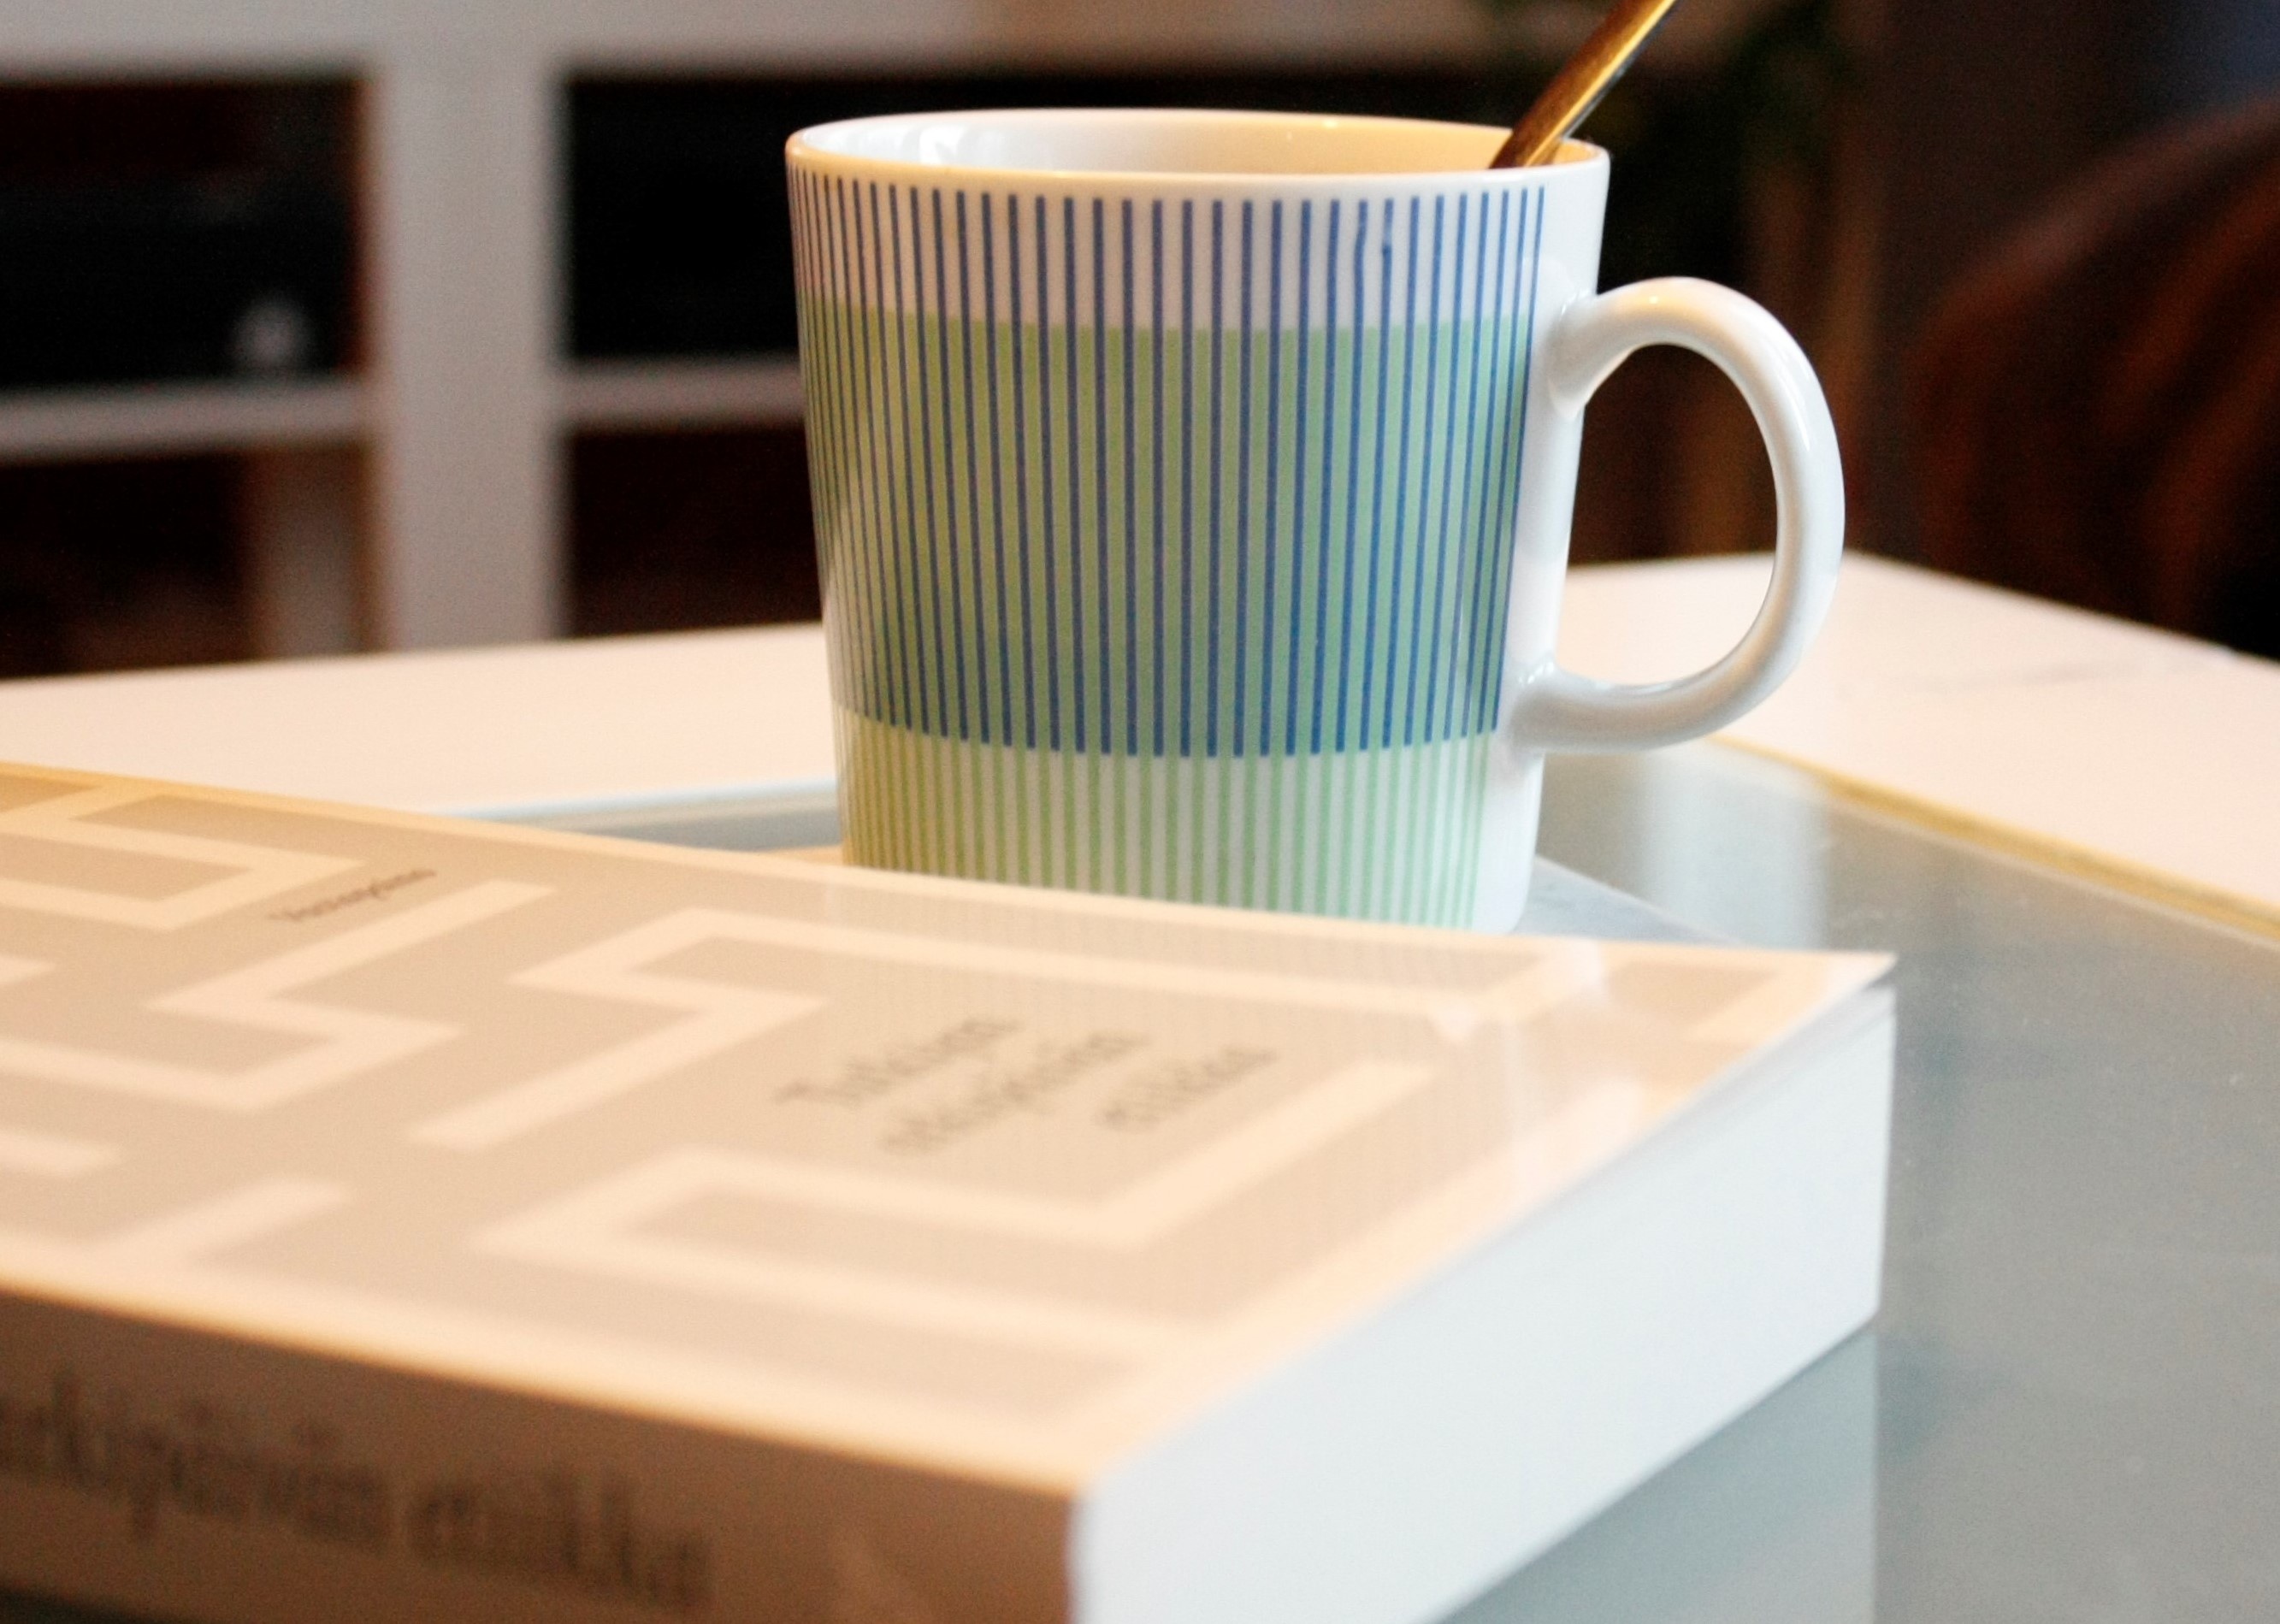
wood, white, cup, ceramic, coffee cup, material, art, design